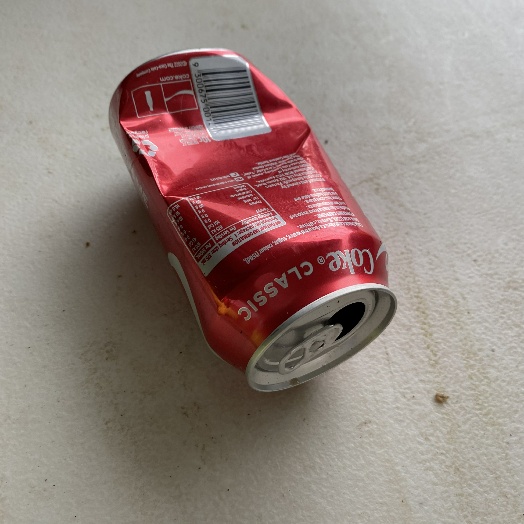
Label: Metal